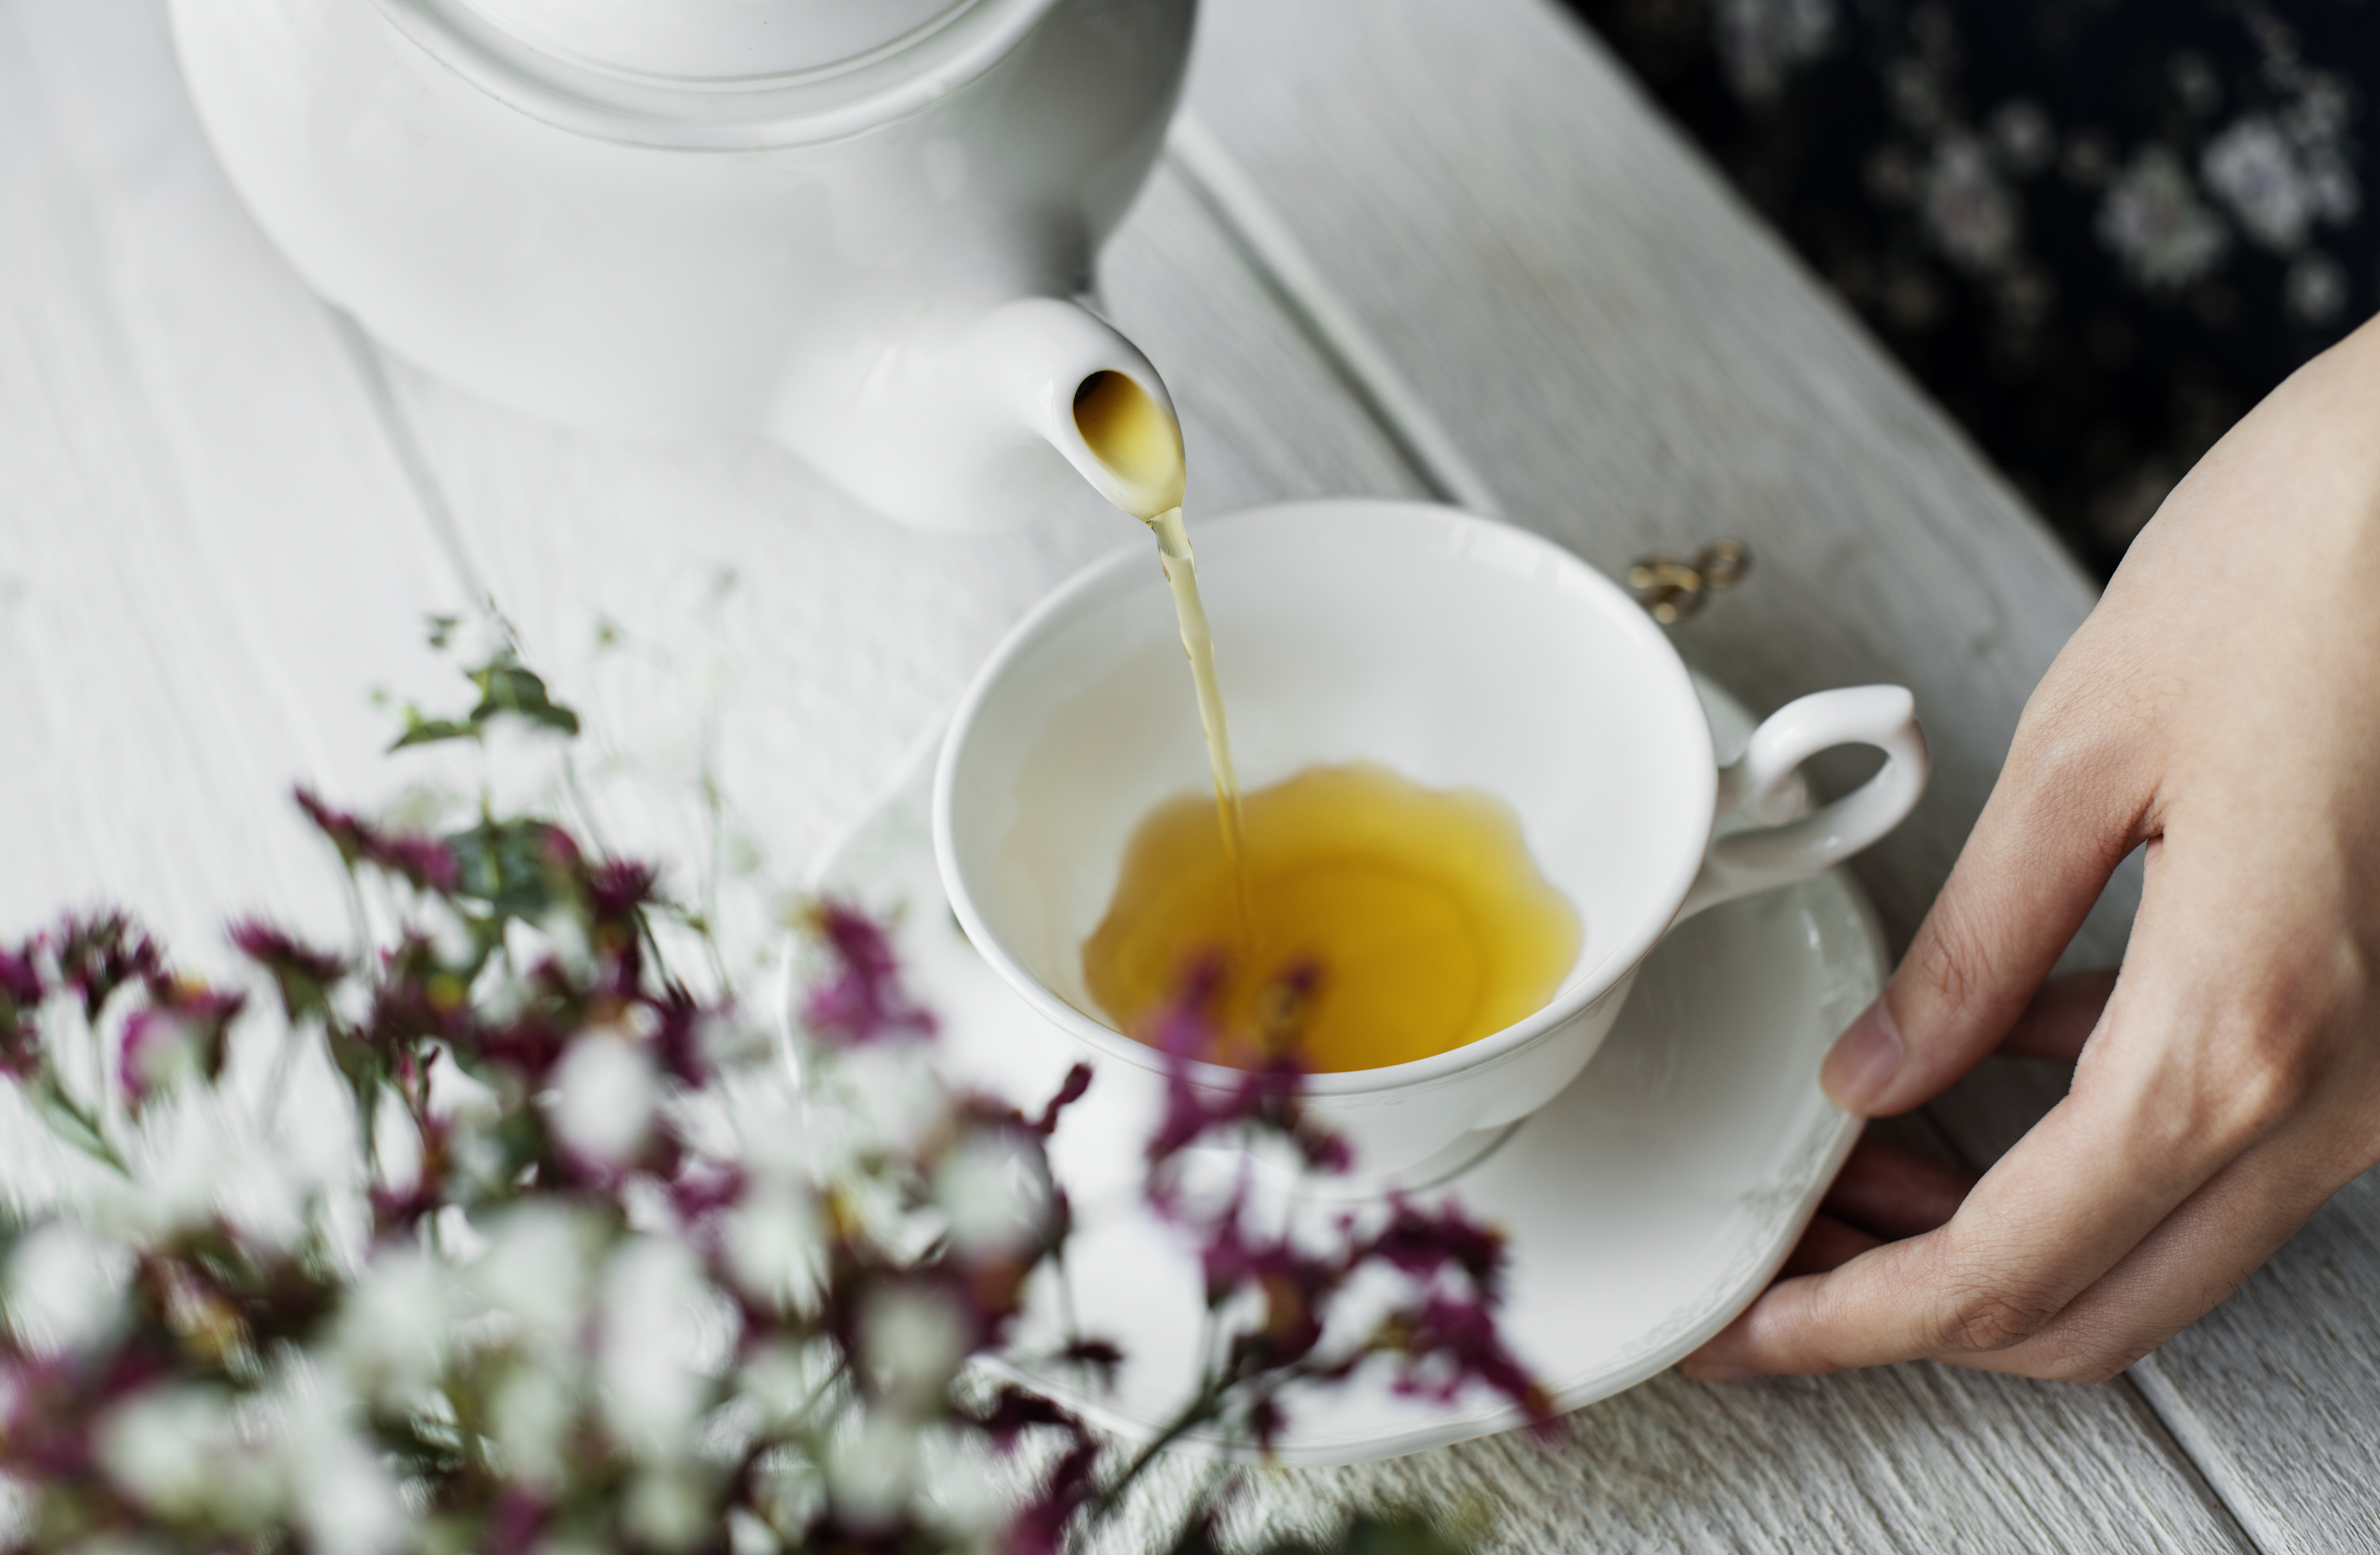
afternoon, beverage, break, brew, cafe, closeup, cup, daily, decoration, domestic, drink, drinking, enjoying, feminine, flower, free, girly, hand, hobby, home, hot drink, house, jar, jug, lifestyle, morning, mug, person, pouring, pretty, provence, refresh, refreshing, refreshment, relax, relaxation, routine, rustic, serene, tea, teapot, time, wooden, wooden table, coffee cup, tableware, earl grey tea, petal, drinkware, porcelain, saucer, still life photography